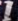
Number: 1